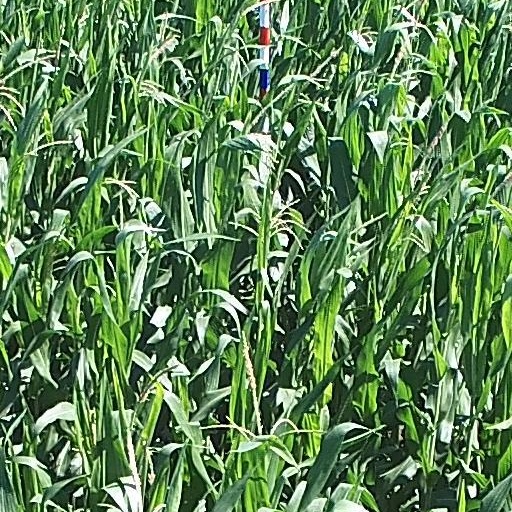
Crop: maize; corn